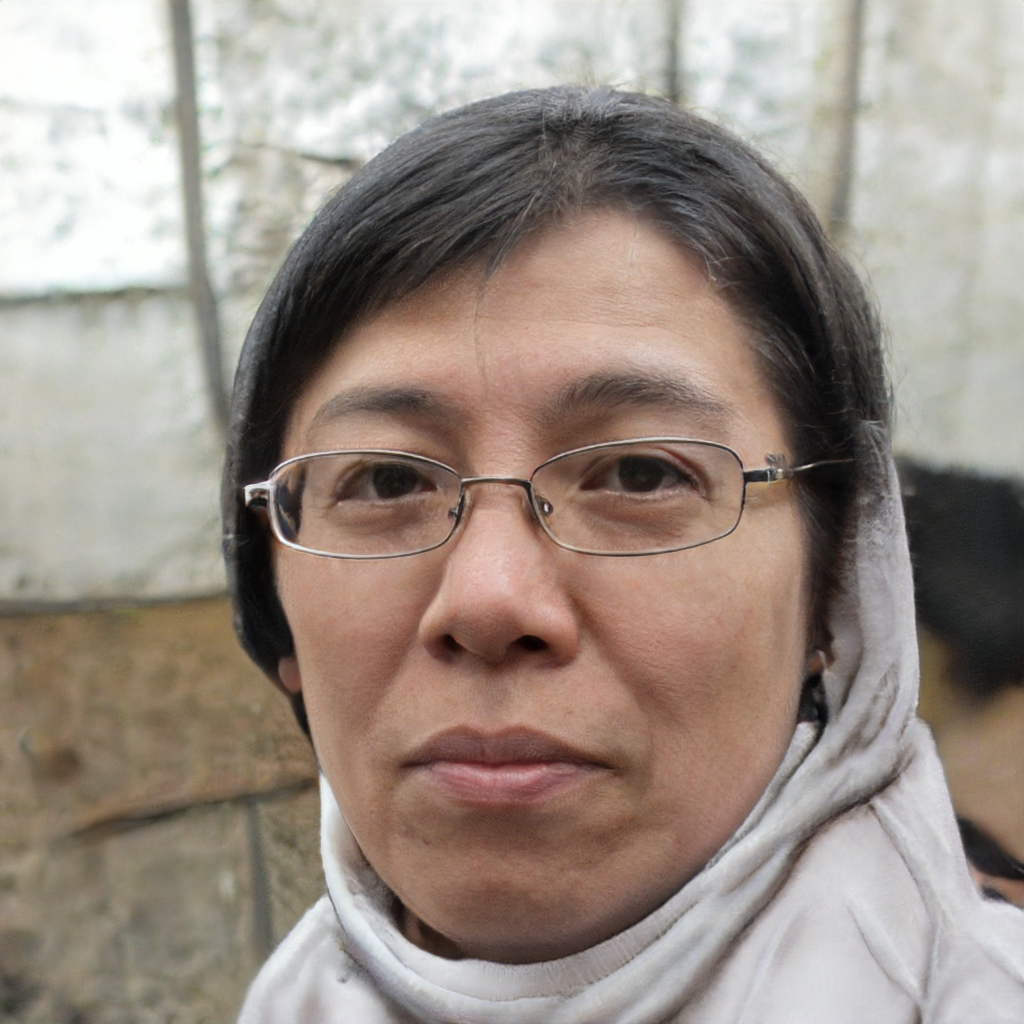
Label: Colored